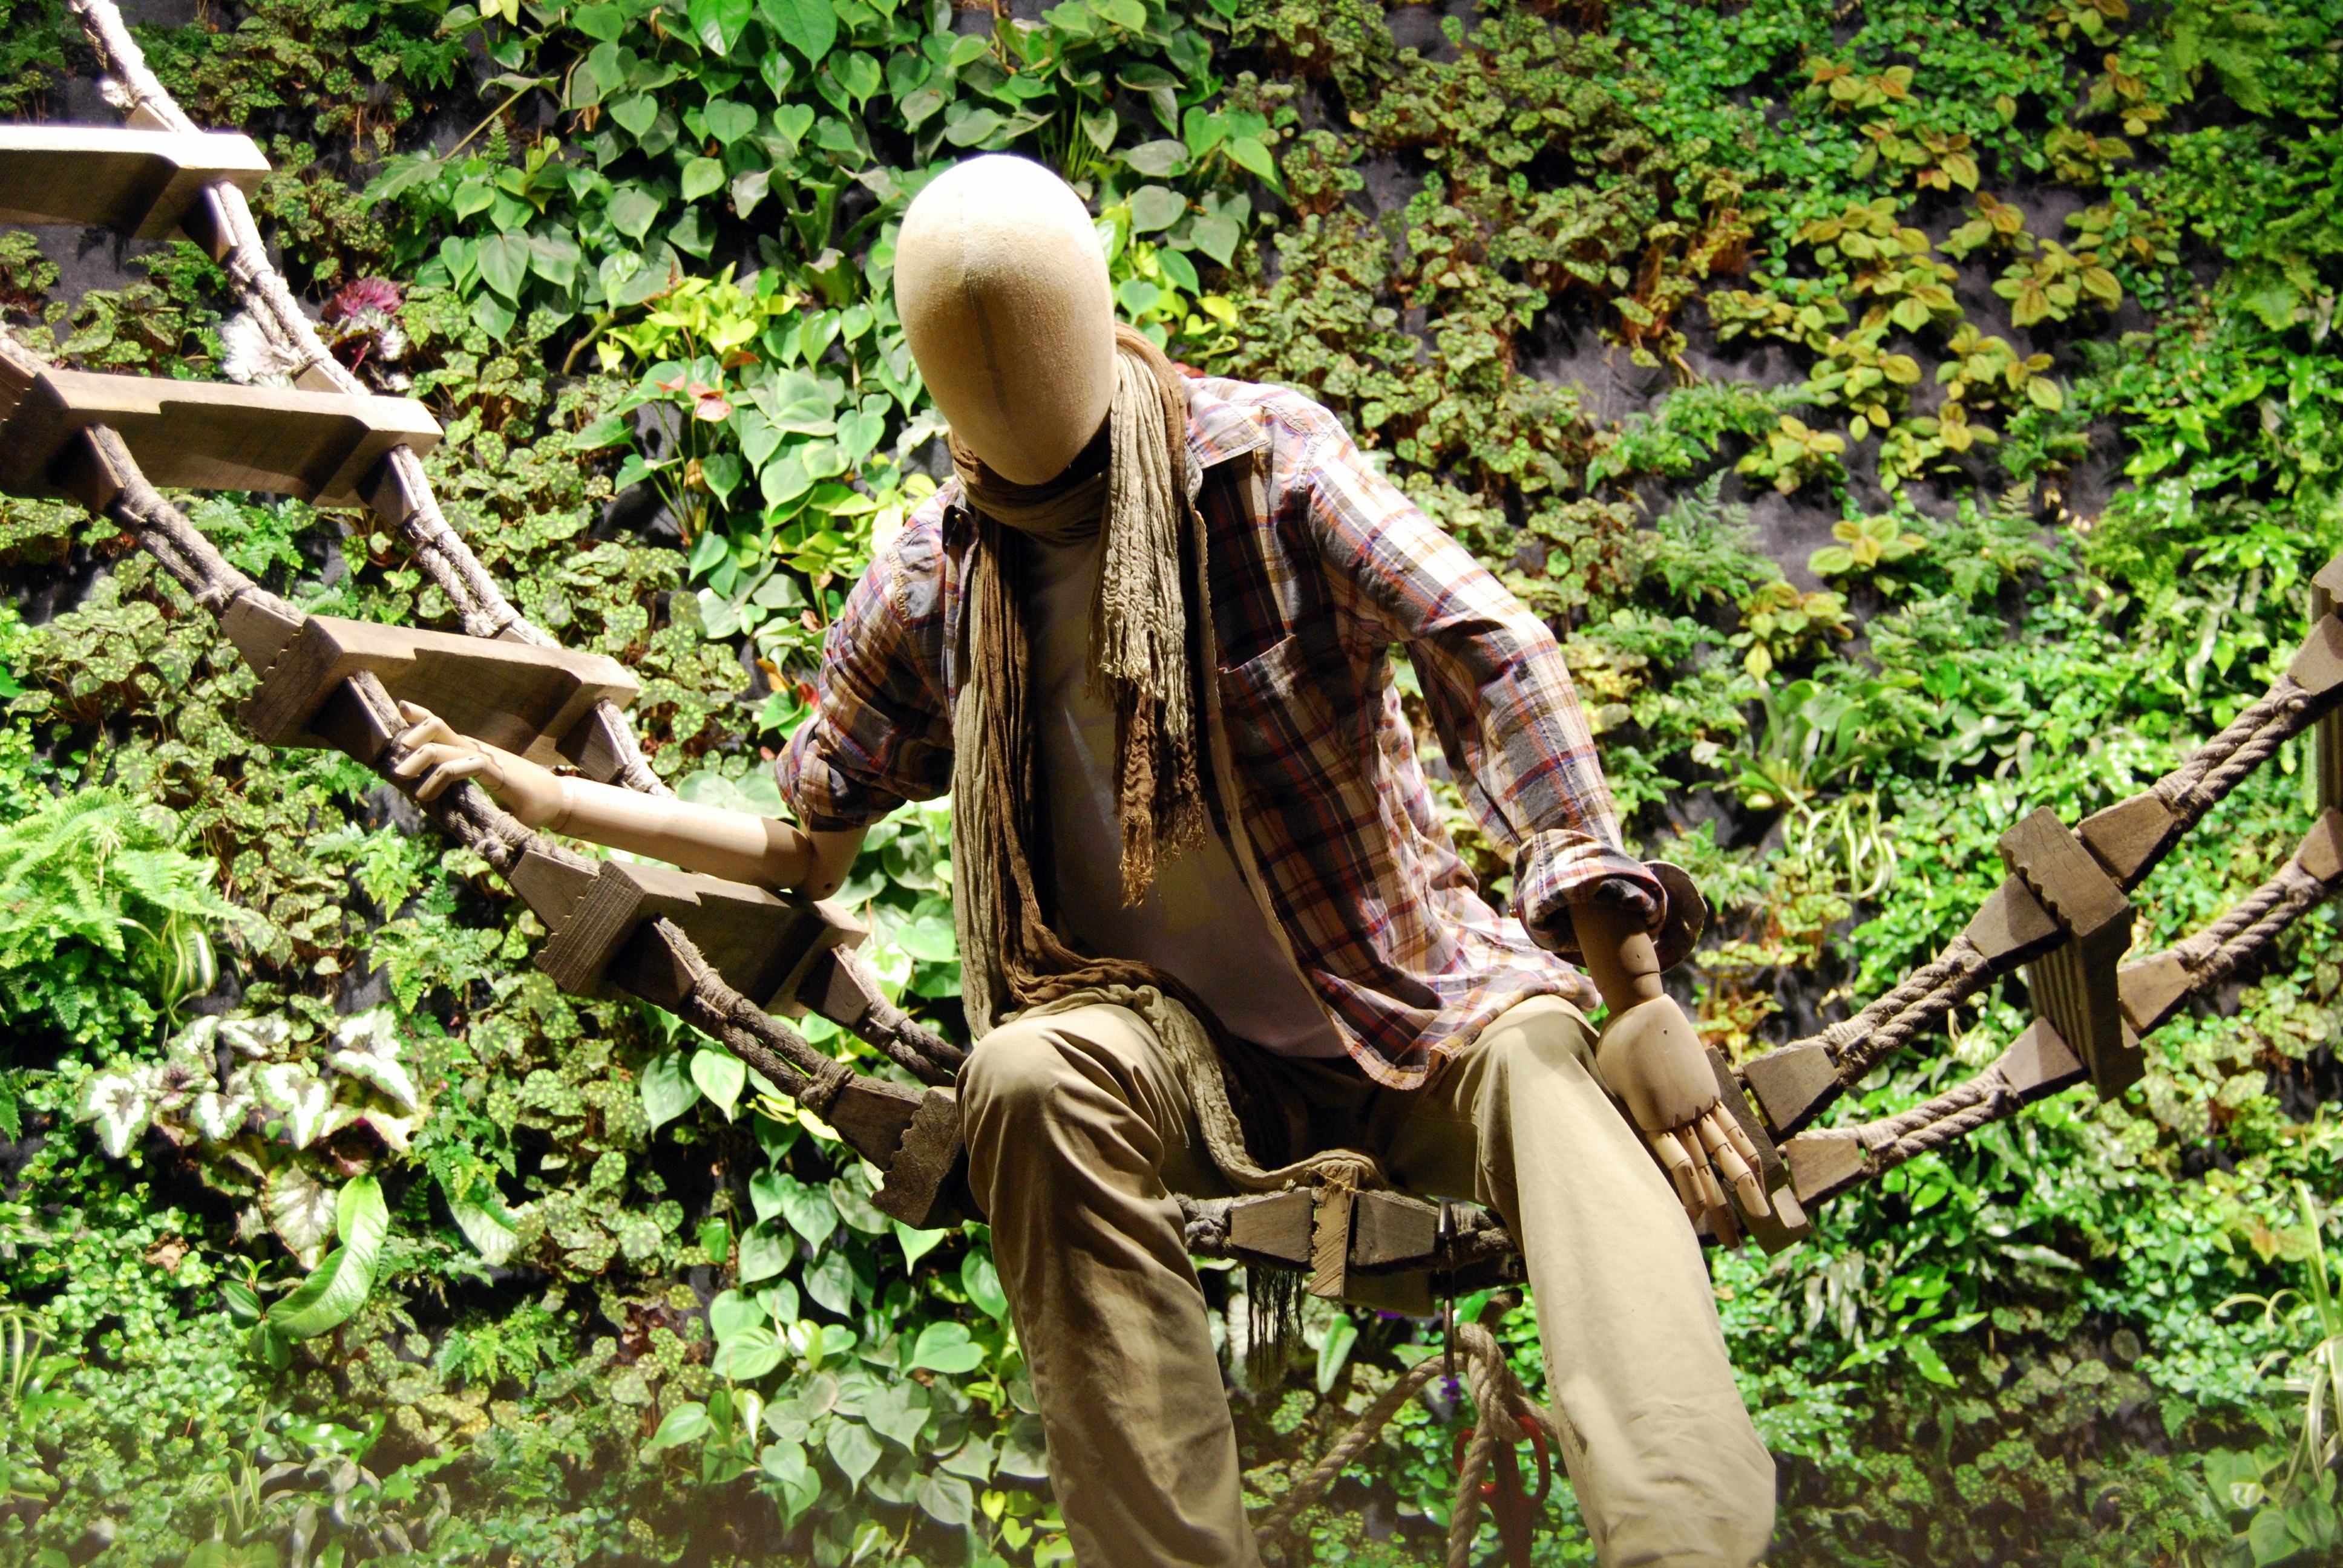
tree, forest, people, wood, flower, steps, green, jungle, autumn, scale, agriculture, leaves, rainforest, strings, dummy, woodland, habitat, showcase, natural environment